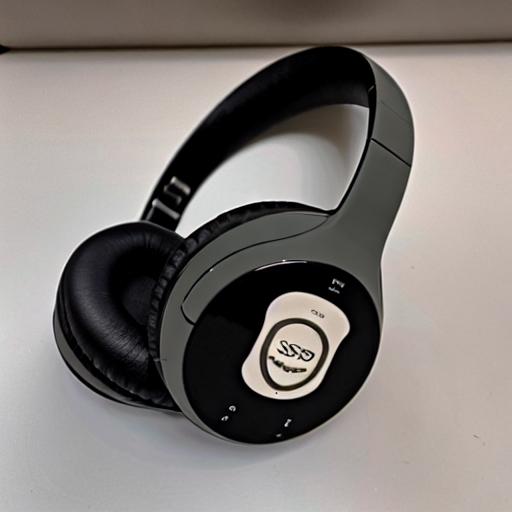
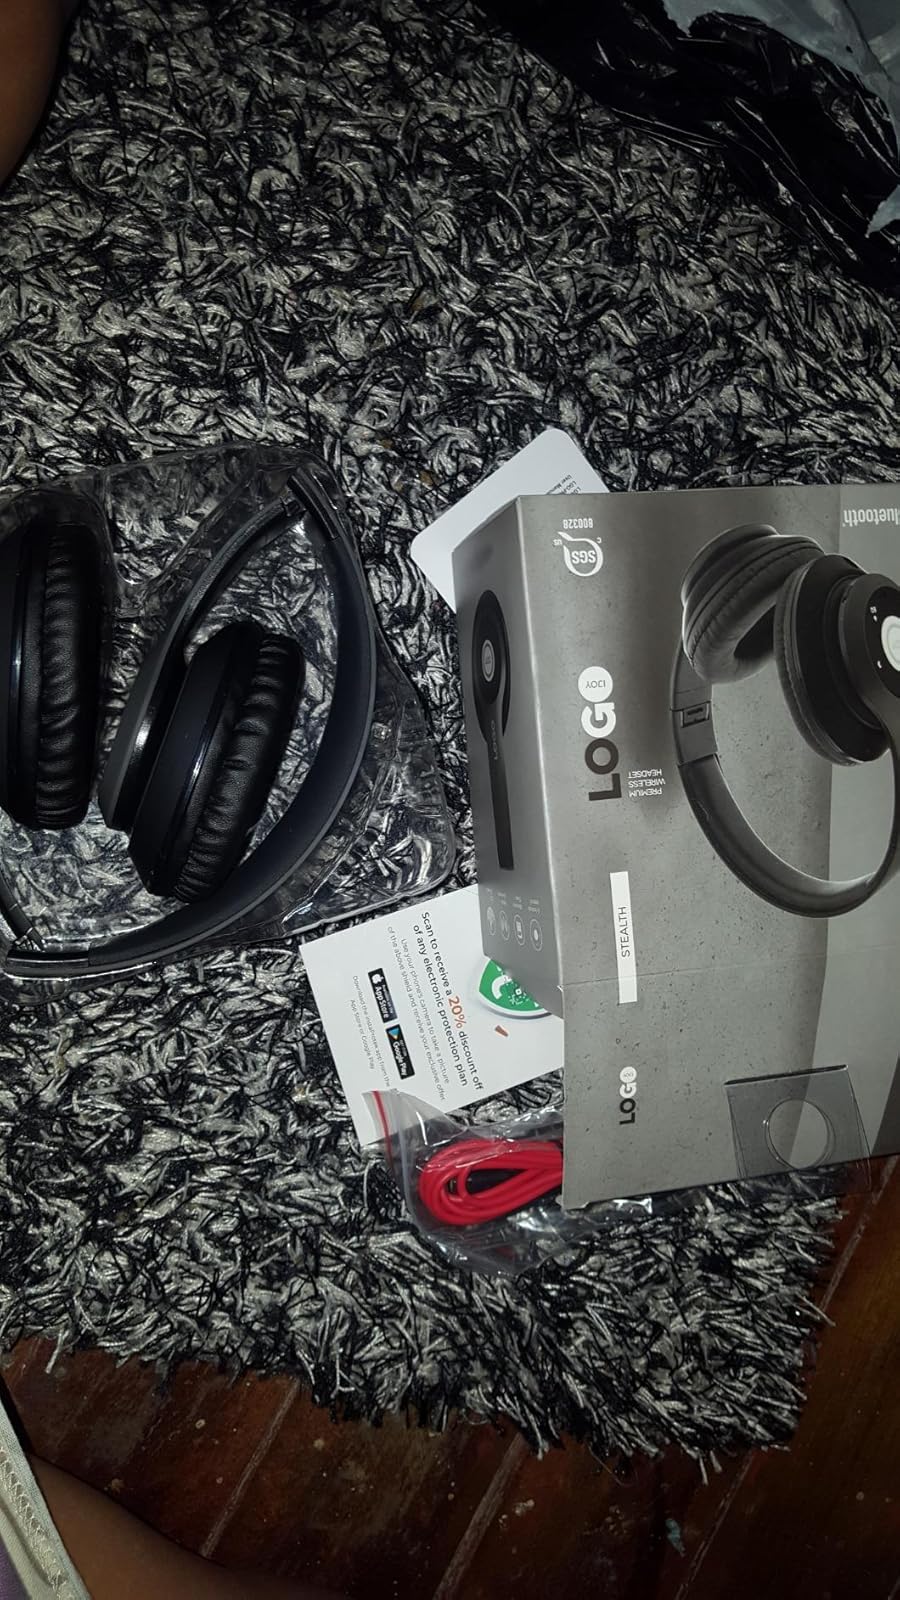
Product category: headphones
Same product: no